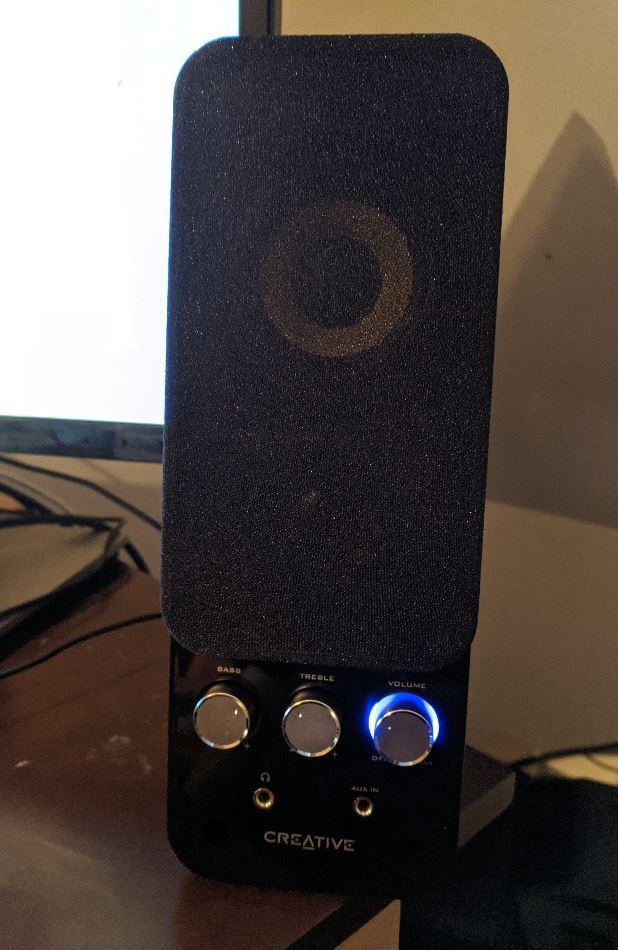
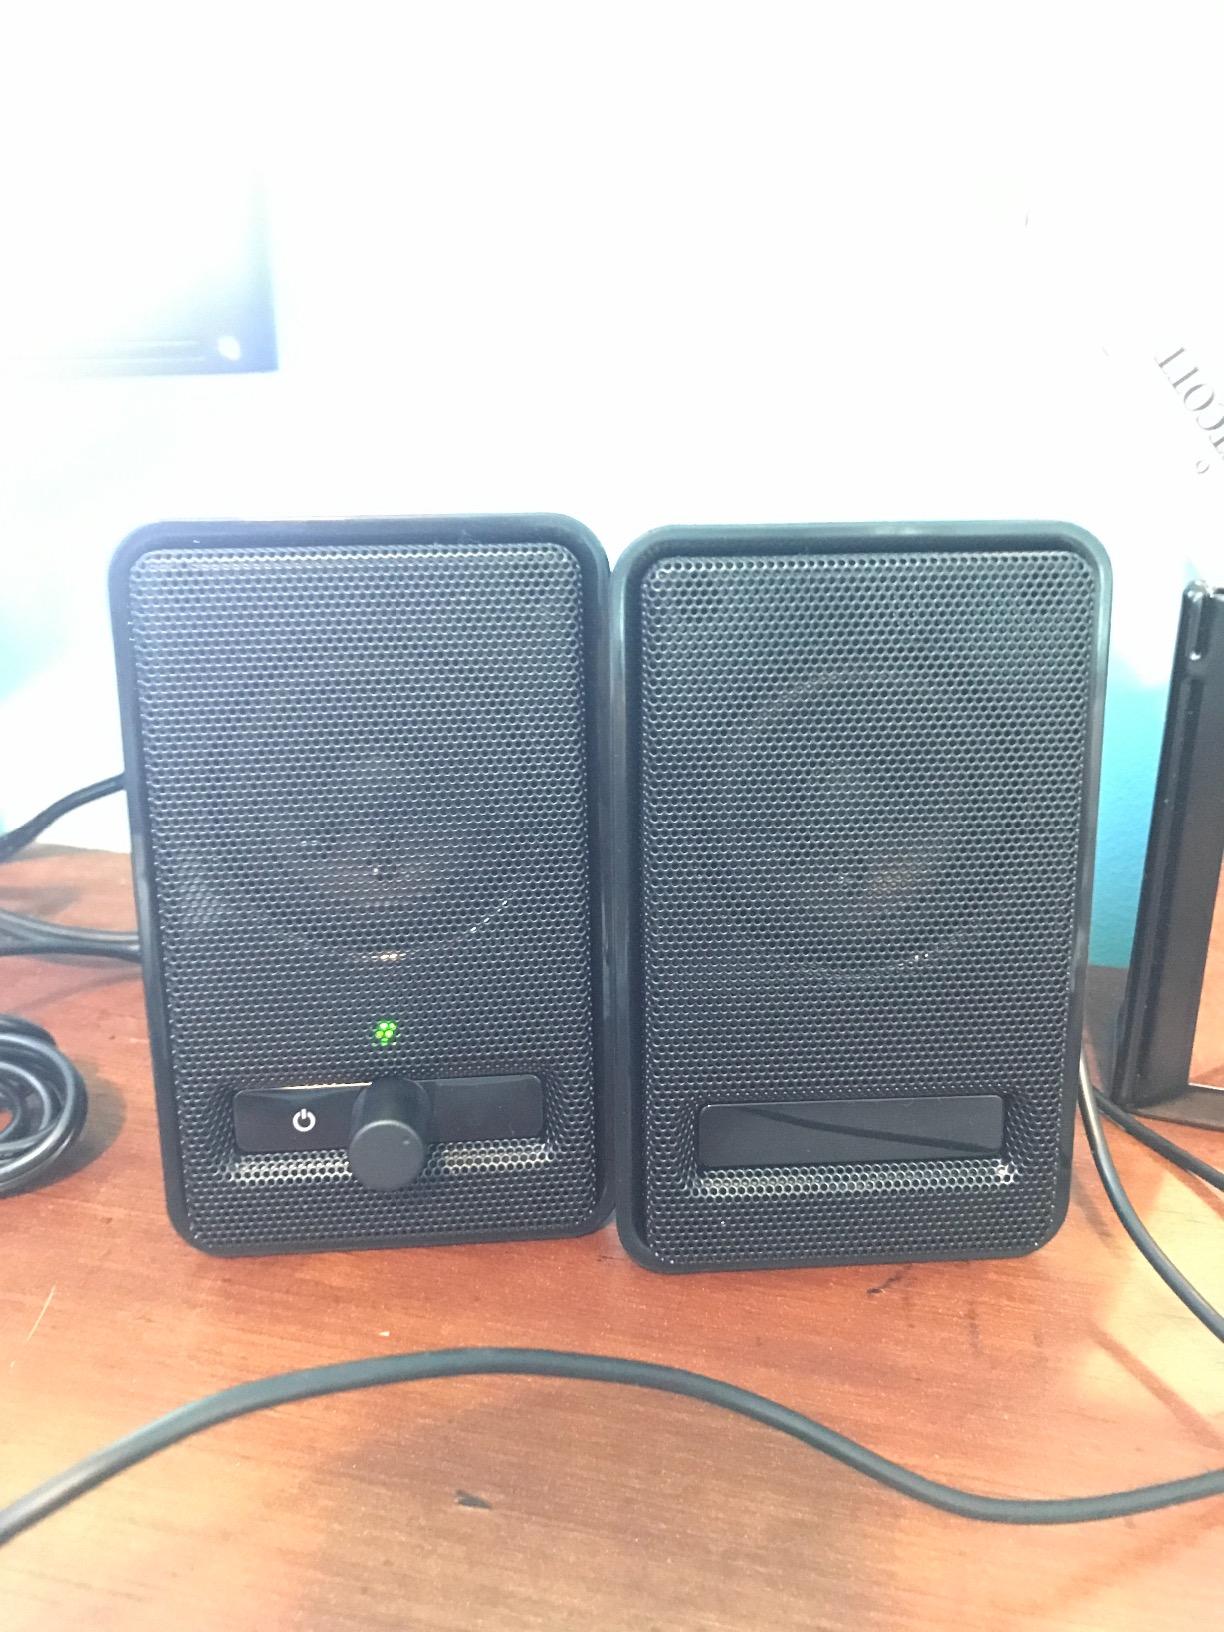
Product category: speaker
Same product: no